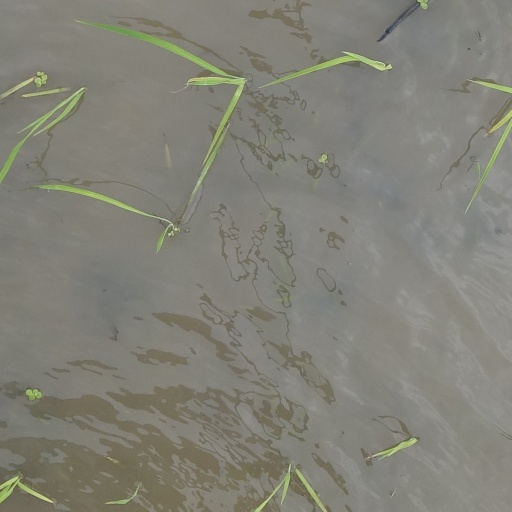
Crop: rice